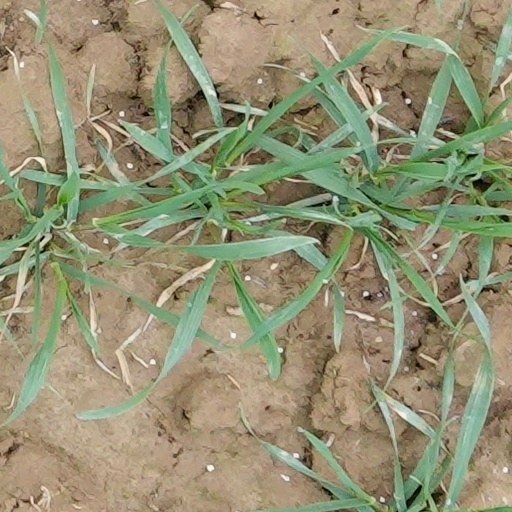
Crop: wheat